SM Southmall

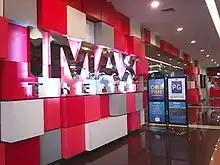
IMAX theater; old entrance

The IMAX theater opened on July 14, 2011, along with the release of "Harry Potter and the Deathly Hallows – Part 2", it has a seating capacity of 440, and it is located at the West Wing of the mall. It is the fourth IMAX theater in the country after SM Mall of Asia, SM North EDSA, and SM City Cebu.